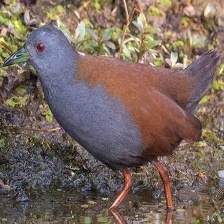
Species: BLACK TAIL CRAKE
Scientific name: AMAURORNIS BICOLOR